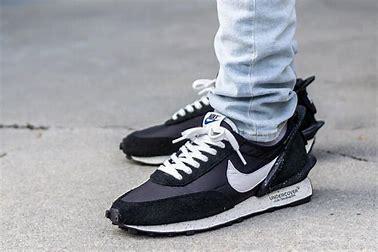
Brand: Nike
Model: Daybreak